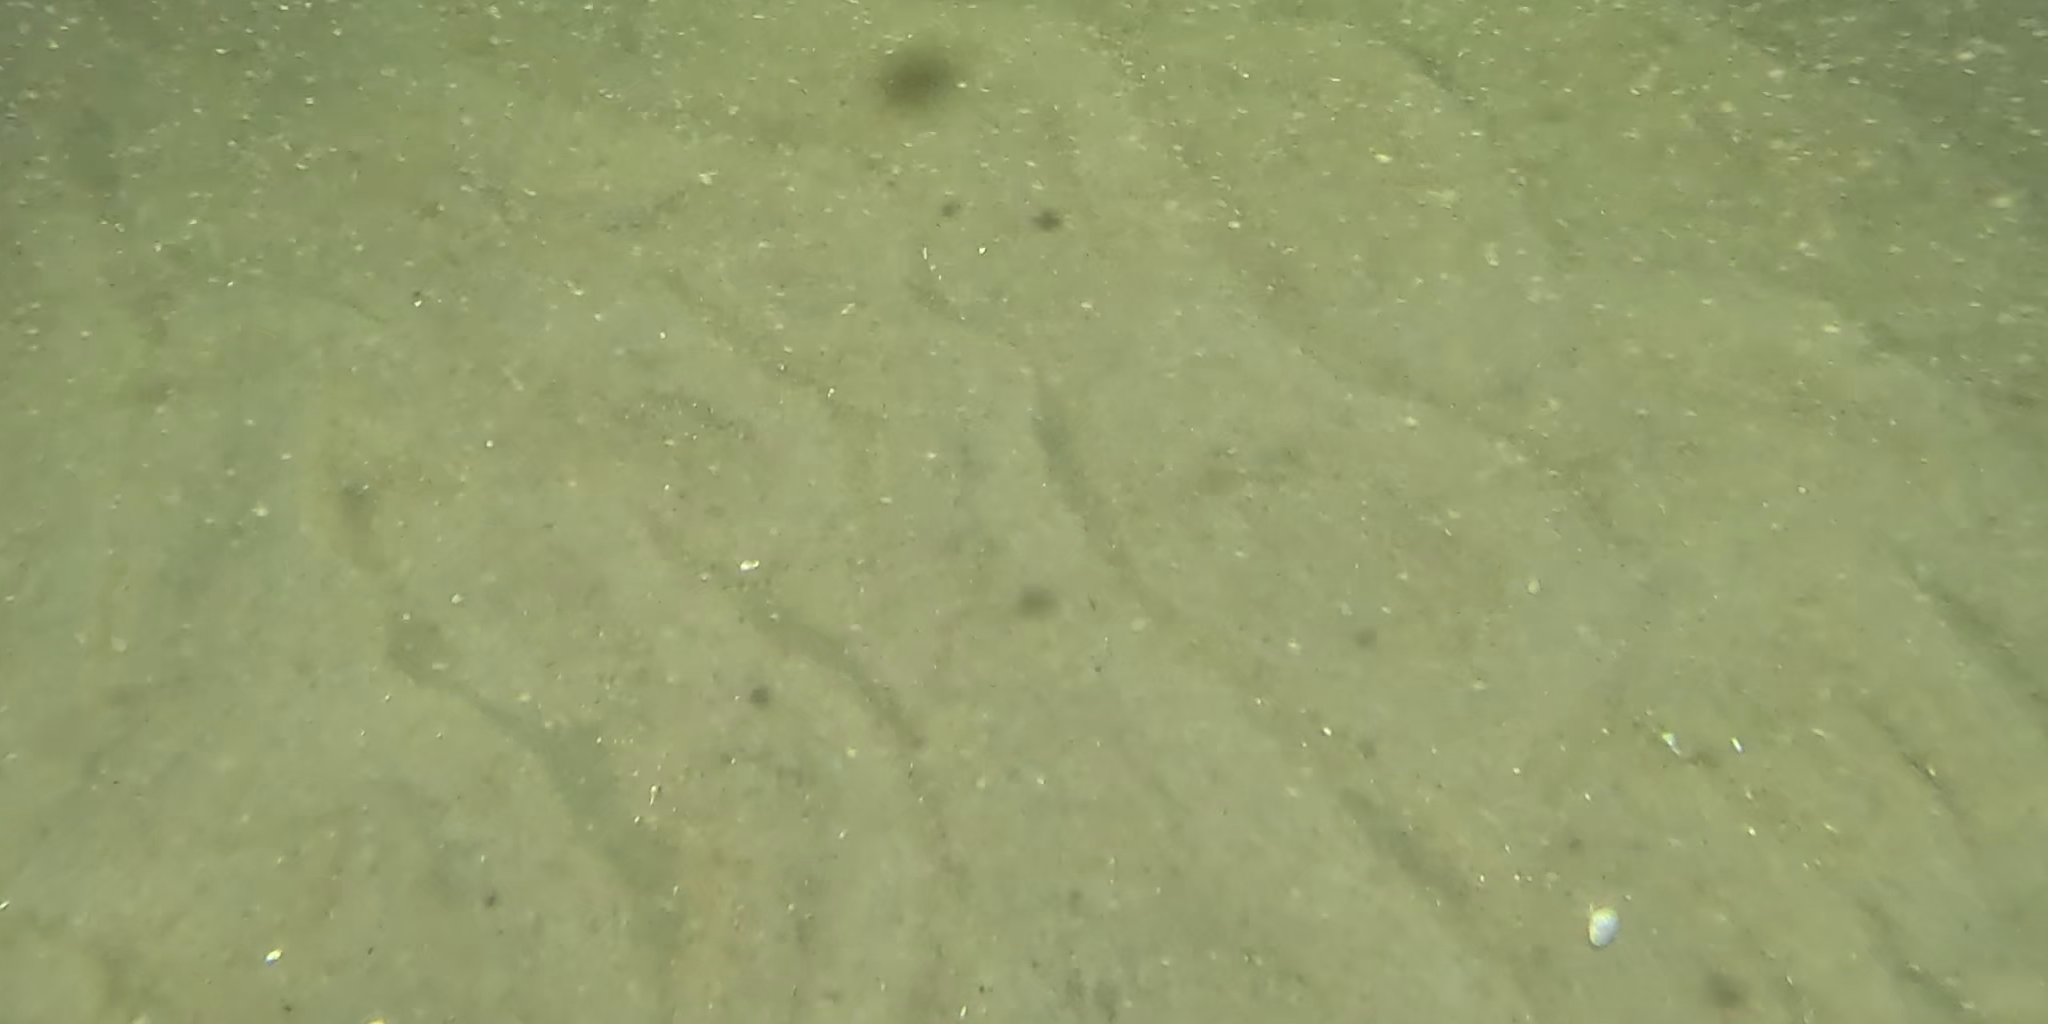
Seabed habitat: sand